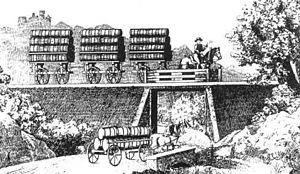
Le chemin de fer hippomobile Budweis-Linz-Gmunden, ouvert par sections entre 1827 et 1836, était la seconde voie ferrée du continent européen, après celle de Saint-Étienne à la Loire, et servait principalement au transport du sel de la région de la Haute-Autriche, le Salzkammergut, vers la Bohême. Dans les années 1855 – 1856, la traction hippomobile fut remplacée par des locomotives à vapeur entre Linz et Gmunden. Sur le parcours montagneux entre Linz et Budweis, l’emploi de locomotive n'était pas possible en raison des courbes de rayon trop restreint et des fortes déclivités. Ainsi, en 1873, fut construite une ligne alternative selon un autre tracé entre Linz et Budweis. Le service ferroviaire hippomobile fut interrompu en décembre 1872.